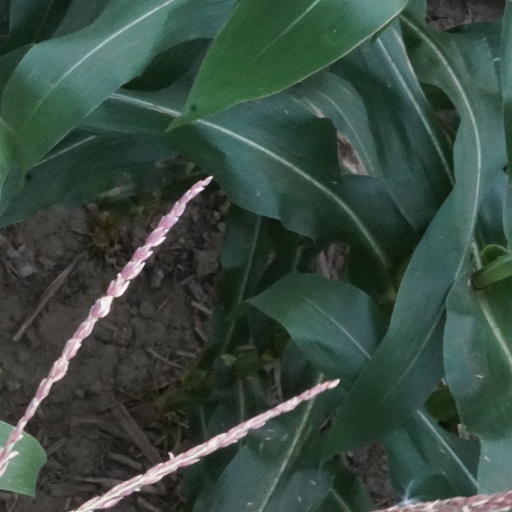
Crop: maize; corn